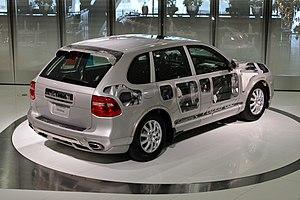
Le Cayenne est un SUV Routier du constructeur automobile allemand Porsche. Il est produit de 2002 à 2010 et restylé en 2007. Durant cette période, Porsche modifie l'esthétique et les motorisations. Ils sont remplacées en 2010 par le Type 92A. Le 9PA est la première génération du Cayenne.